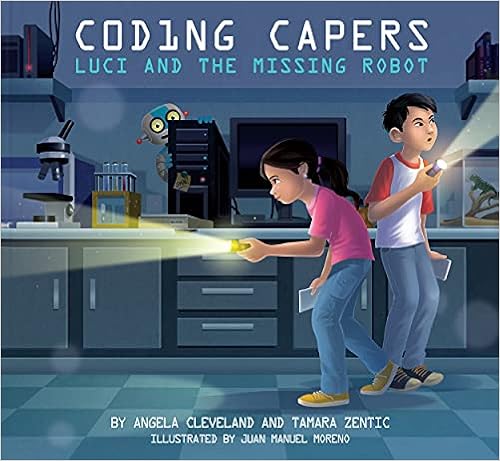
Coding Capers: Luci and the Missing Robot
Category: Books
Review Coding Capers: Luci and the Missing Robot by Angela Cleveland and Tammi Zentic is an empowering picture book that inspires children to dream big and harness the power of computer science in their own lives. The protagonist, Luci, demonstrates how both teamwork and grit are keys to overcoming hurdles in life. Readers will not only learn from Luci's story but also from the wonderful extension activities at the conclusion of the book from hands-on activities to free, engaging resources. --Andrea Trudeau, M.S.Ed., NBCT, Librarian at Alan B. Shepard Middle School Coding Capers provides readers with an introduction to a range of important 21st century skills including pattern recognition, problem solving, collaboration and more! The book is warm and inviting, and opens children up to rich and diverse opportunities computing provides. Parents and educators should pick this book up! --Stephen Sharp, PA 2017 School Counselor of the Year, President-elect of Pennsylvania School Counselor Association, and co-founder of the Leadership Summit From the Inside Flap Join Luci and her friends as they go on an adventure to find a missing robot! In the process they learn the foundational concepts of coding, the increasing capabilities of technology, and the power of persistence.Was it just a dream?! Luci wakes up after dreaming about robots only to learn that her teacher has a robot emergency at school! The class robot has disappeared, and the students must decipher codes to locate it, reprogram it, and return it.We huddled together. "Hurry! Read the card!" Go to the gym where you'll find a maze, Up and down and then sideways, Over and over with your group, Not a pattern, but a ______.This STEM-friendly tale takes children on a fun game of hide and seek that teaches coding terminology and how technology and computer science work together to create and manage so many of the things we use in our daily lives.With a little ingenuity and a lot of perseverance, Luci and her friends follow the clues and end up with a surprise that will allow each of them to help others and inspire the next generation of leaders. From the Back Cover Join Luci and her friends as they go on an adventure to find a missing robot! In the process they learn the foundational concepts of coding, the increasing capabilities of technology, and the power of persistence. Was it just a dream?! Luci wakes up after dreaming about robots only to learn that her teacher has a robot emergency at school! The class robot has disappeared, and the students must decipher codes to locate it, reprogram it, and return it. We huddled together. "Hurry! Read the card!" Go to the gym where you'll find a maze, Up and down and then sideways, Over and over with your group, Not a pattern, but a ______. This STEM-friendly tale takes children on a fun game of hide and seek that teaches coding terminology and how technology and computer science work together to create and manage so many of the things we use in our daily lives. With a little ingenuity and a lot of perseverance, Luci and her friends follow the clues and end up with a surprise that will allow each of them to help others and inspire the next generation of leaders. About the Author Angela Cleveland , M.S.Ed., M.Ed, MA has 15 years of experience as a school counselor, and she received the "2017 New Jersey School Counselor of the Year" award. Cleveland serves on the New Jersey School Counselor Association (NJSCA) Executive Board and is the NJSCA webmaster. She is currently the Program Director for NCWIT Counselors for Computing. Cleveland founded ReigningIt, a story-sharing platform and support network to champion women in STEM. Learn more about her: AngelaCleveland.com and follow her on Twitter @AngCleveland. Tamara Zentic is the author of educational books that teach technology lessons, social skills, and executive function, to students of all ages. Zentic is a veteran middle school teacher with more than 20 years of experience. In addition to having a master's degree in youth development, she has written and implemented a computer programming curriculum for her students. Tamara has presented her coding instruction and projects to AMLE, the Nebraska State Administrator's Conference and the 2018 Kansas Counselor's Conference as well as other local groups and conferences. Her students were the Samsung Solve For Tomorrow 2015 State Winners and have won other various prizes with their computer programming skills. She is an active member of CSTA. Tamara is a firm believer that computer coding is the language of the future and a necessary life skill for all youth.
Features: Join Luci and her friends as they go on an adventure to find a missing robot! In the process they learn the foundational concepts of coding, the increasing capabilities of technology, and the power of persistence. | Was it just a dream?! Luci wakes up after dreaming about robots only to learn that her teacher has a robot emergency at school! The class robot has disappeared, and the students must decipher codes to locate it, reprogram it, and return it. | We huddled together. "Hurry! Read the card!" | Go to the gym where you'll find a maze, | Up and down and then sideways, | Over and over with your group, | Not a pattern, but a ______. | This STEM-friendly tale takes children on a fun game of hide and seek that teaches coding terminology and how technology and computer science work together to create and manage so many of the things we use in our daily lives. | With a little ingenuity and a lot of perseverance, Luci and her friends follow the clues and end up with a surprise that will allow each of them to help others and | inspire the next generation of leaders.